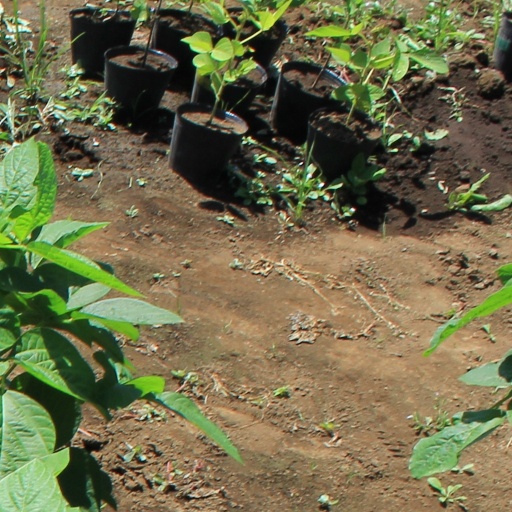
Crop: soybean